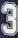
Number: 3